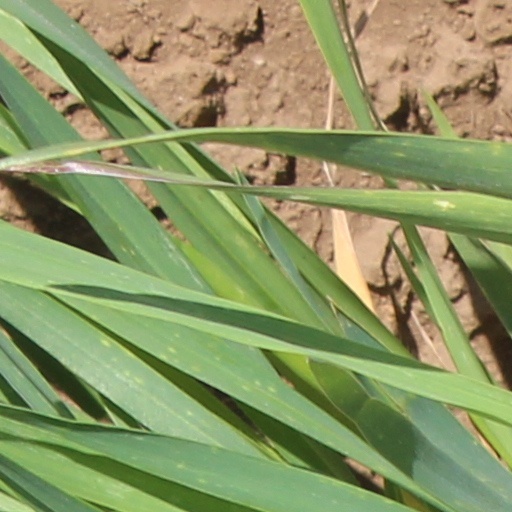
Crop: wheat